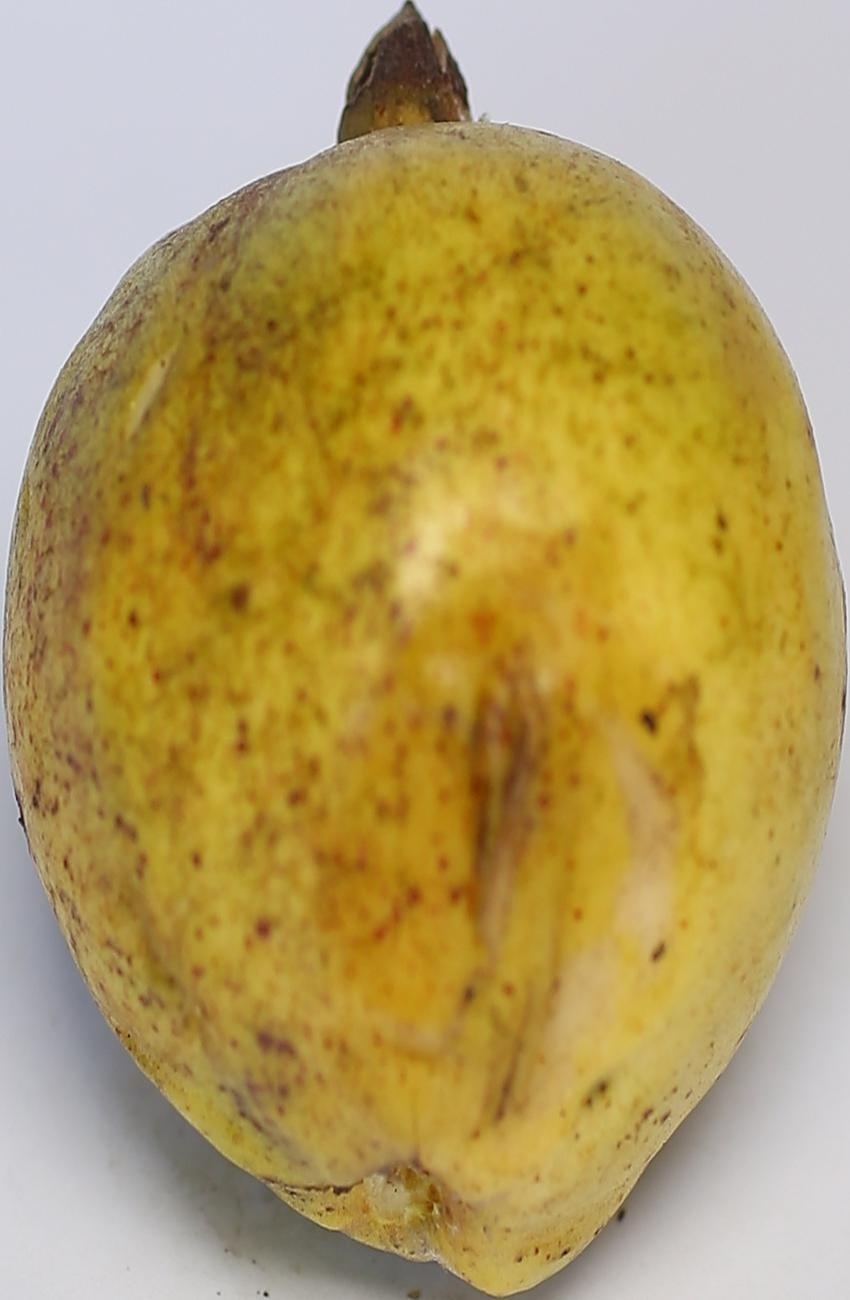
Maturity: ripe
Variety: riyali